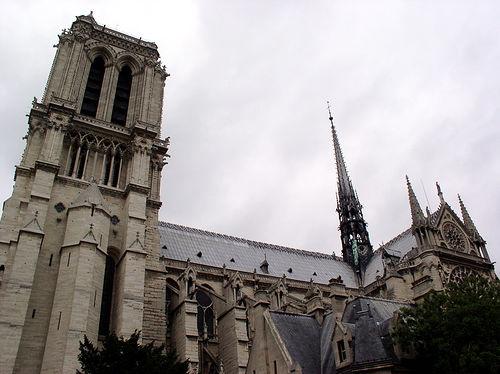
Weather: cloudy or overcast